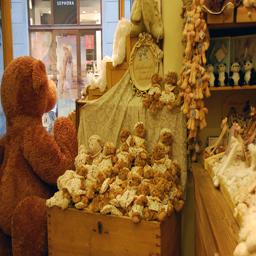
A large teddy bear standing next to several small teddy bears.
An assortment of stuffed bears in an old fashioned toy store.
A group of teddy bears are on display at the store.
A display of teddy bears in a store.
shelves full of teddy bears in a toy store